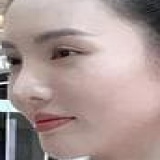
diễn viên Kim Thần